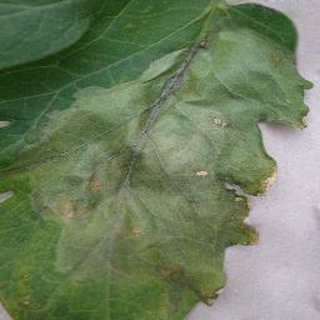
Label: tomato_late_blight